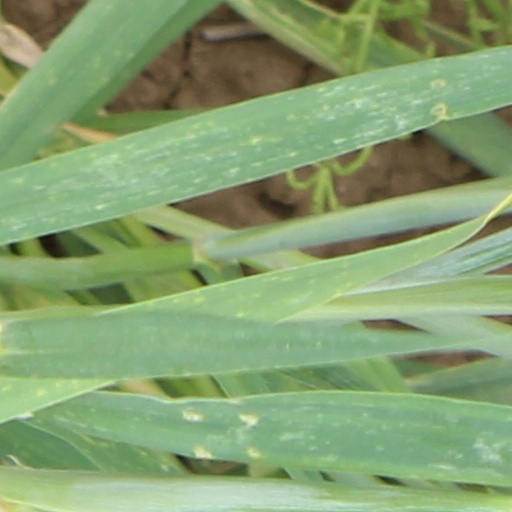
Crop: wheat